Twelve Mile House

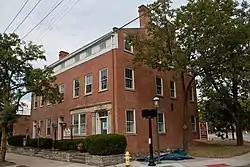

In 1842, The Twelve Mile House was originally built as an inn and tavern for travelers and local residents.